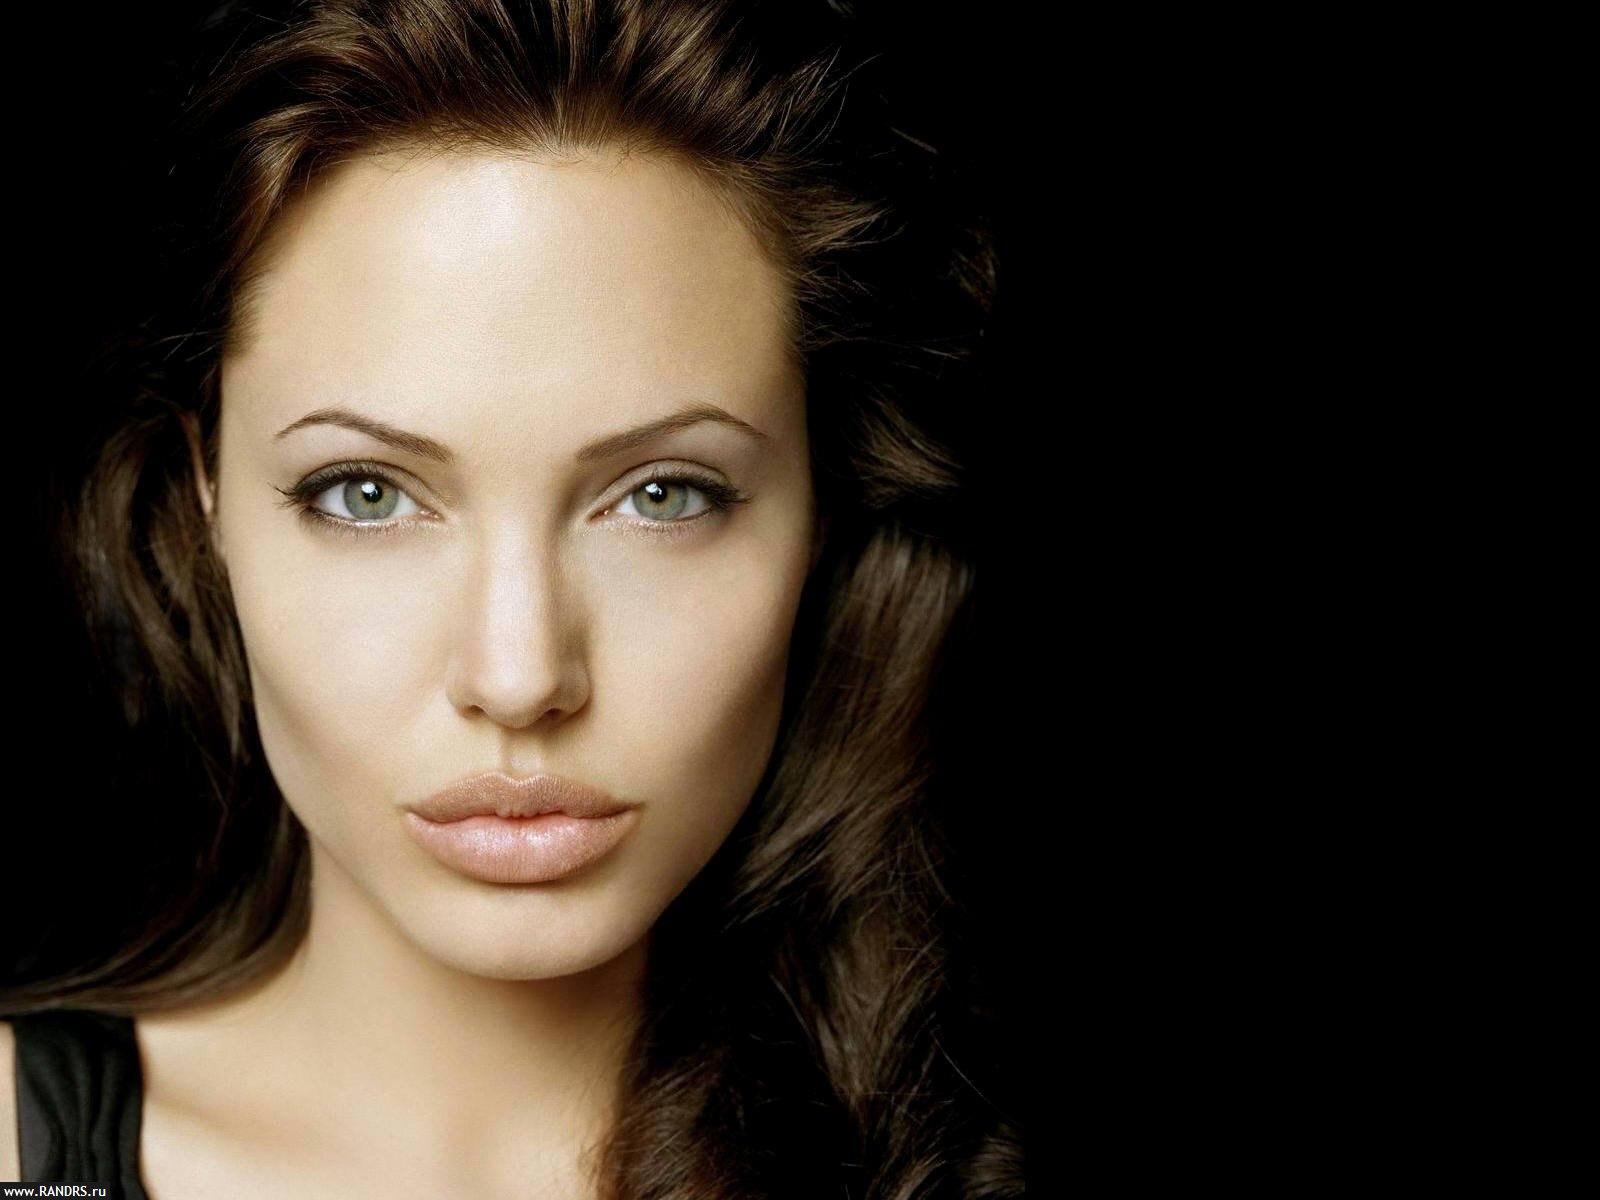
Gender: women